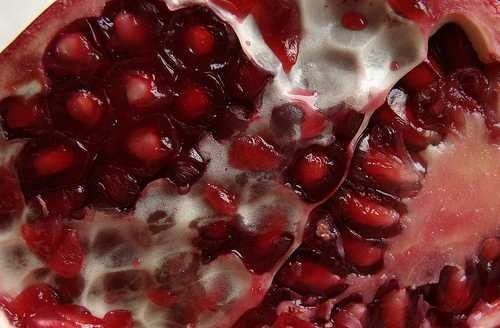
Label: Pomegranate